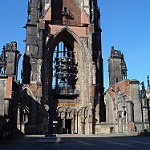
Label: buildings